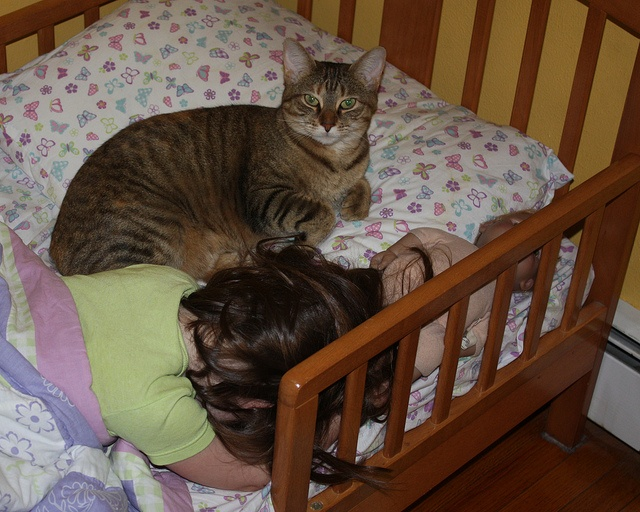
A small child in a small wood framed bed with a cat and a baby doll.
A large young tabby cat curls up in a pillow next to a little girl in her bed.
A cat is sitting in a crib while a little child sleeps.
a kid lays on a bed next to a cat
A cat lies in a crib next to a small child.